United Kingdom during the Turkish War of Independence

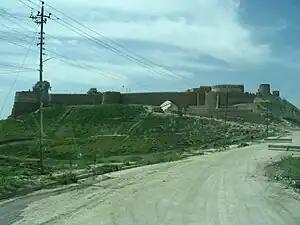
Tal Afar Castle, 2007.

As the attacks by the British against Erbil and Revandiz increased in January 1922, Mustafa Kemal Pasha ordered a militia unit to be sent to Mosul. The General Staff focused on the appointment of a commander who knew the local terrain, tribal relations, traditions, and banditry, and appointed Militia Lieutenant Colonel Şefik Özdemir Bey, who was the commander of the National Forces in Antep, to this position. Mustafa Kemal as Speaker of the Ankara government, delivered a personal instruction to Özdemir, ordering him to undertake the mission as a private individual for the sake of legal fiction.